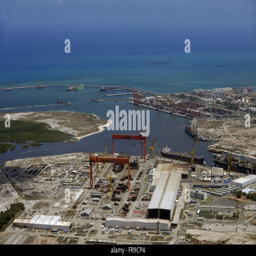
aerial view to fund a city